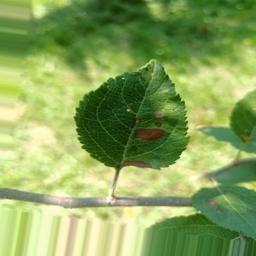
Label: Alternaria